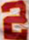
Number: 2